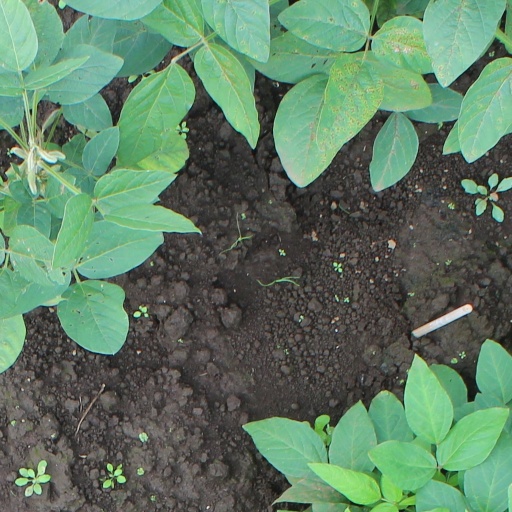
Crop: soybean